Dustin Peterson

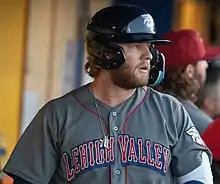
Peterson with the Lehigh Valley IronPigs in 2022

Dustin Allen Peterson (born September 10, 1994) is an American professional baseball outfielder for the Cleburne Railroaders of the American Association of Professional Baseball. He has previously played in Major League Baseball (MLB) for the Atlanta Braves and Detroit Tigers.